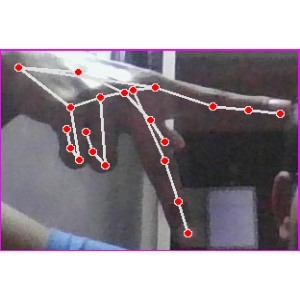
अक्षर: प